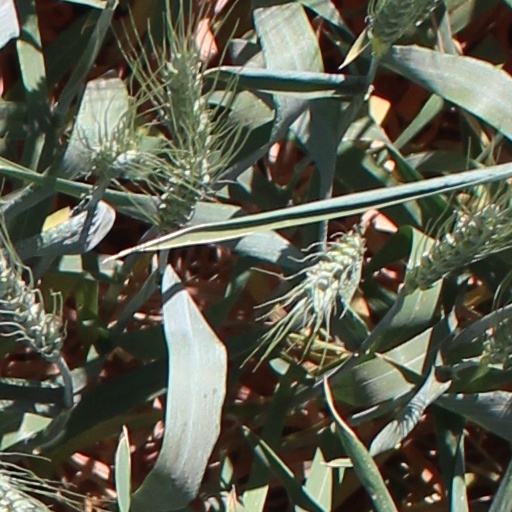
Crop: wheat